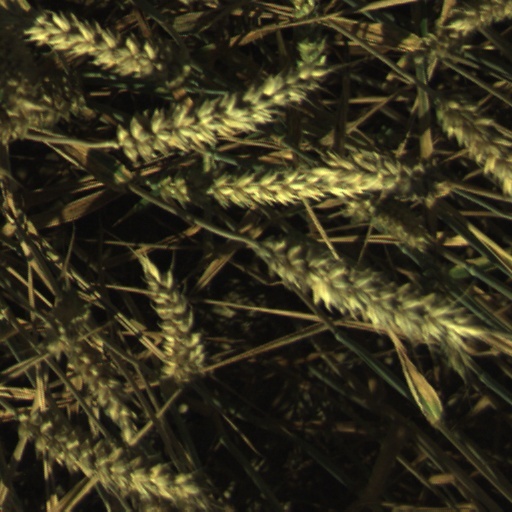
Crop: wheat